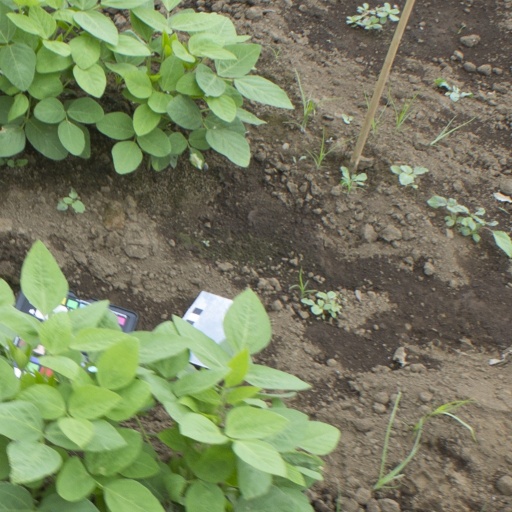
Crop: soybean